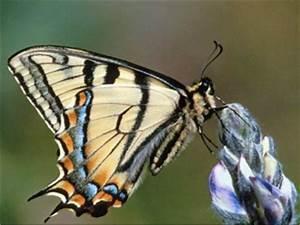
butterfly